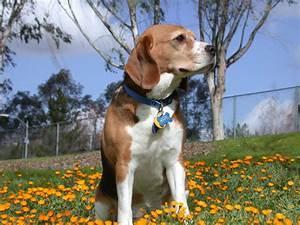
dog